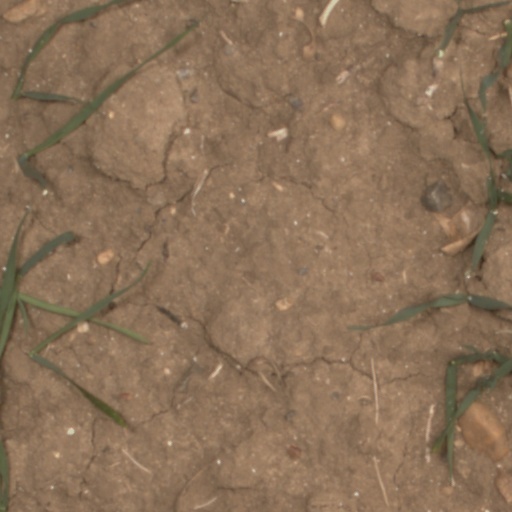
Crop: wheat